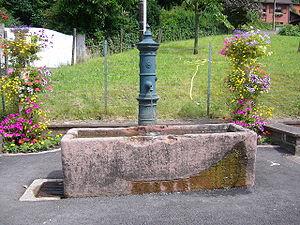
Vieille fontaine à Fertrupt.
Sainte-Marie-aux-Mines est une commune du département du Haut-Rhin qui doit à son sous-sol une grande partie de son histoire, marquée par des siècles d'exploitation minière. Lieu d'immigration et de refuge, elle joue un rôle dans l'histoire du protestantisme - elle est en particulier, en 1693, le lieu du schisme amish. Elle fut par ailleurs une importante ville industrielle florissante, troisième ville du Haut-Rhin par le nombre d'habitants jusqu'au milieu du XIXᵉ siècle.